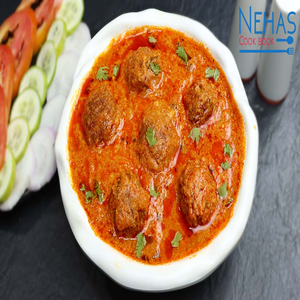
Dish: kofta